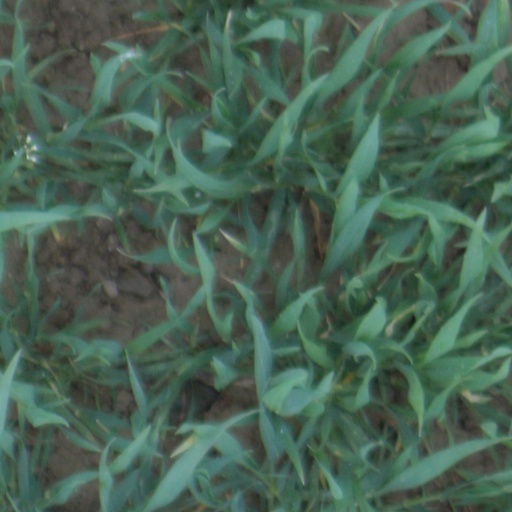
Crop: wheat